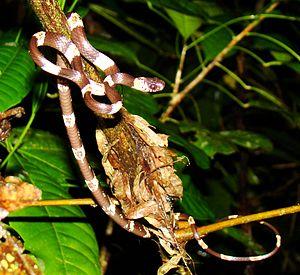
Dipsas gracilis est une espèce de serpents de la famille des Dipsadidae.
Dipsas est un genre de serpents de la famille des Dipsadidae.